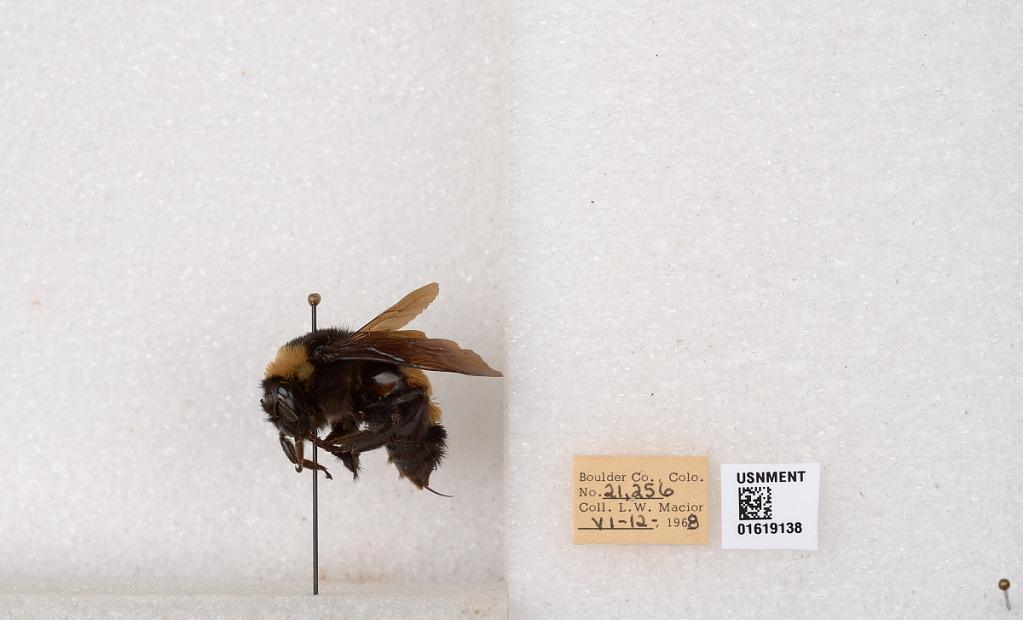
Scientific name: Bombus (Bombus) nevadensis auricormus
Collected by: L. Macior
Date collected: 1968-6-12
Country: United States
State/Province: Colorado
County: Boulder
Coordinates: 40.0925, -105.358